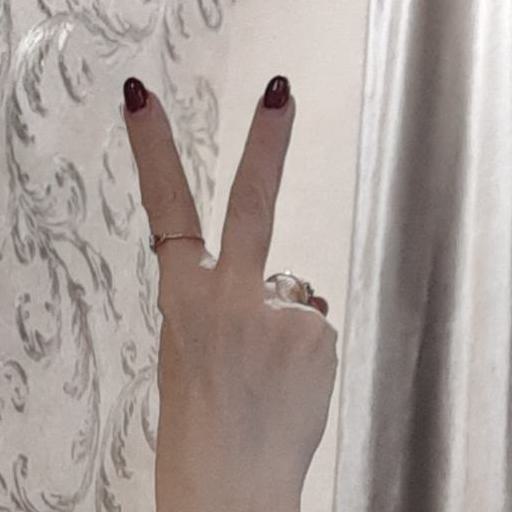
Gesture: peace_inverted